Old Sydney Town

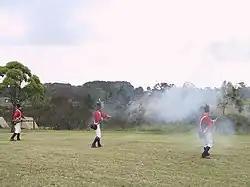
The Red Coats in action

In February 2013 the "Daily Telegraph" reported that the family of Frank Fox (Michael and Peter Fox) were in negotiations with the current leaseholders about reviving the town.